Spy Hunter

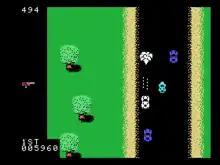
ColecoVision port

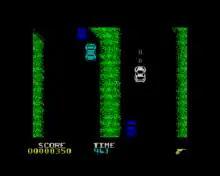
ZX Spectrum version

A pinball table based on "Spy Hunter" was released in 1984 by Bally.